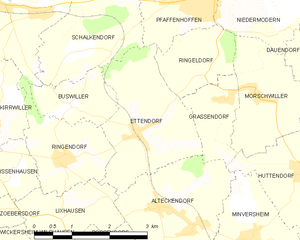
Carte des communes françaises